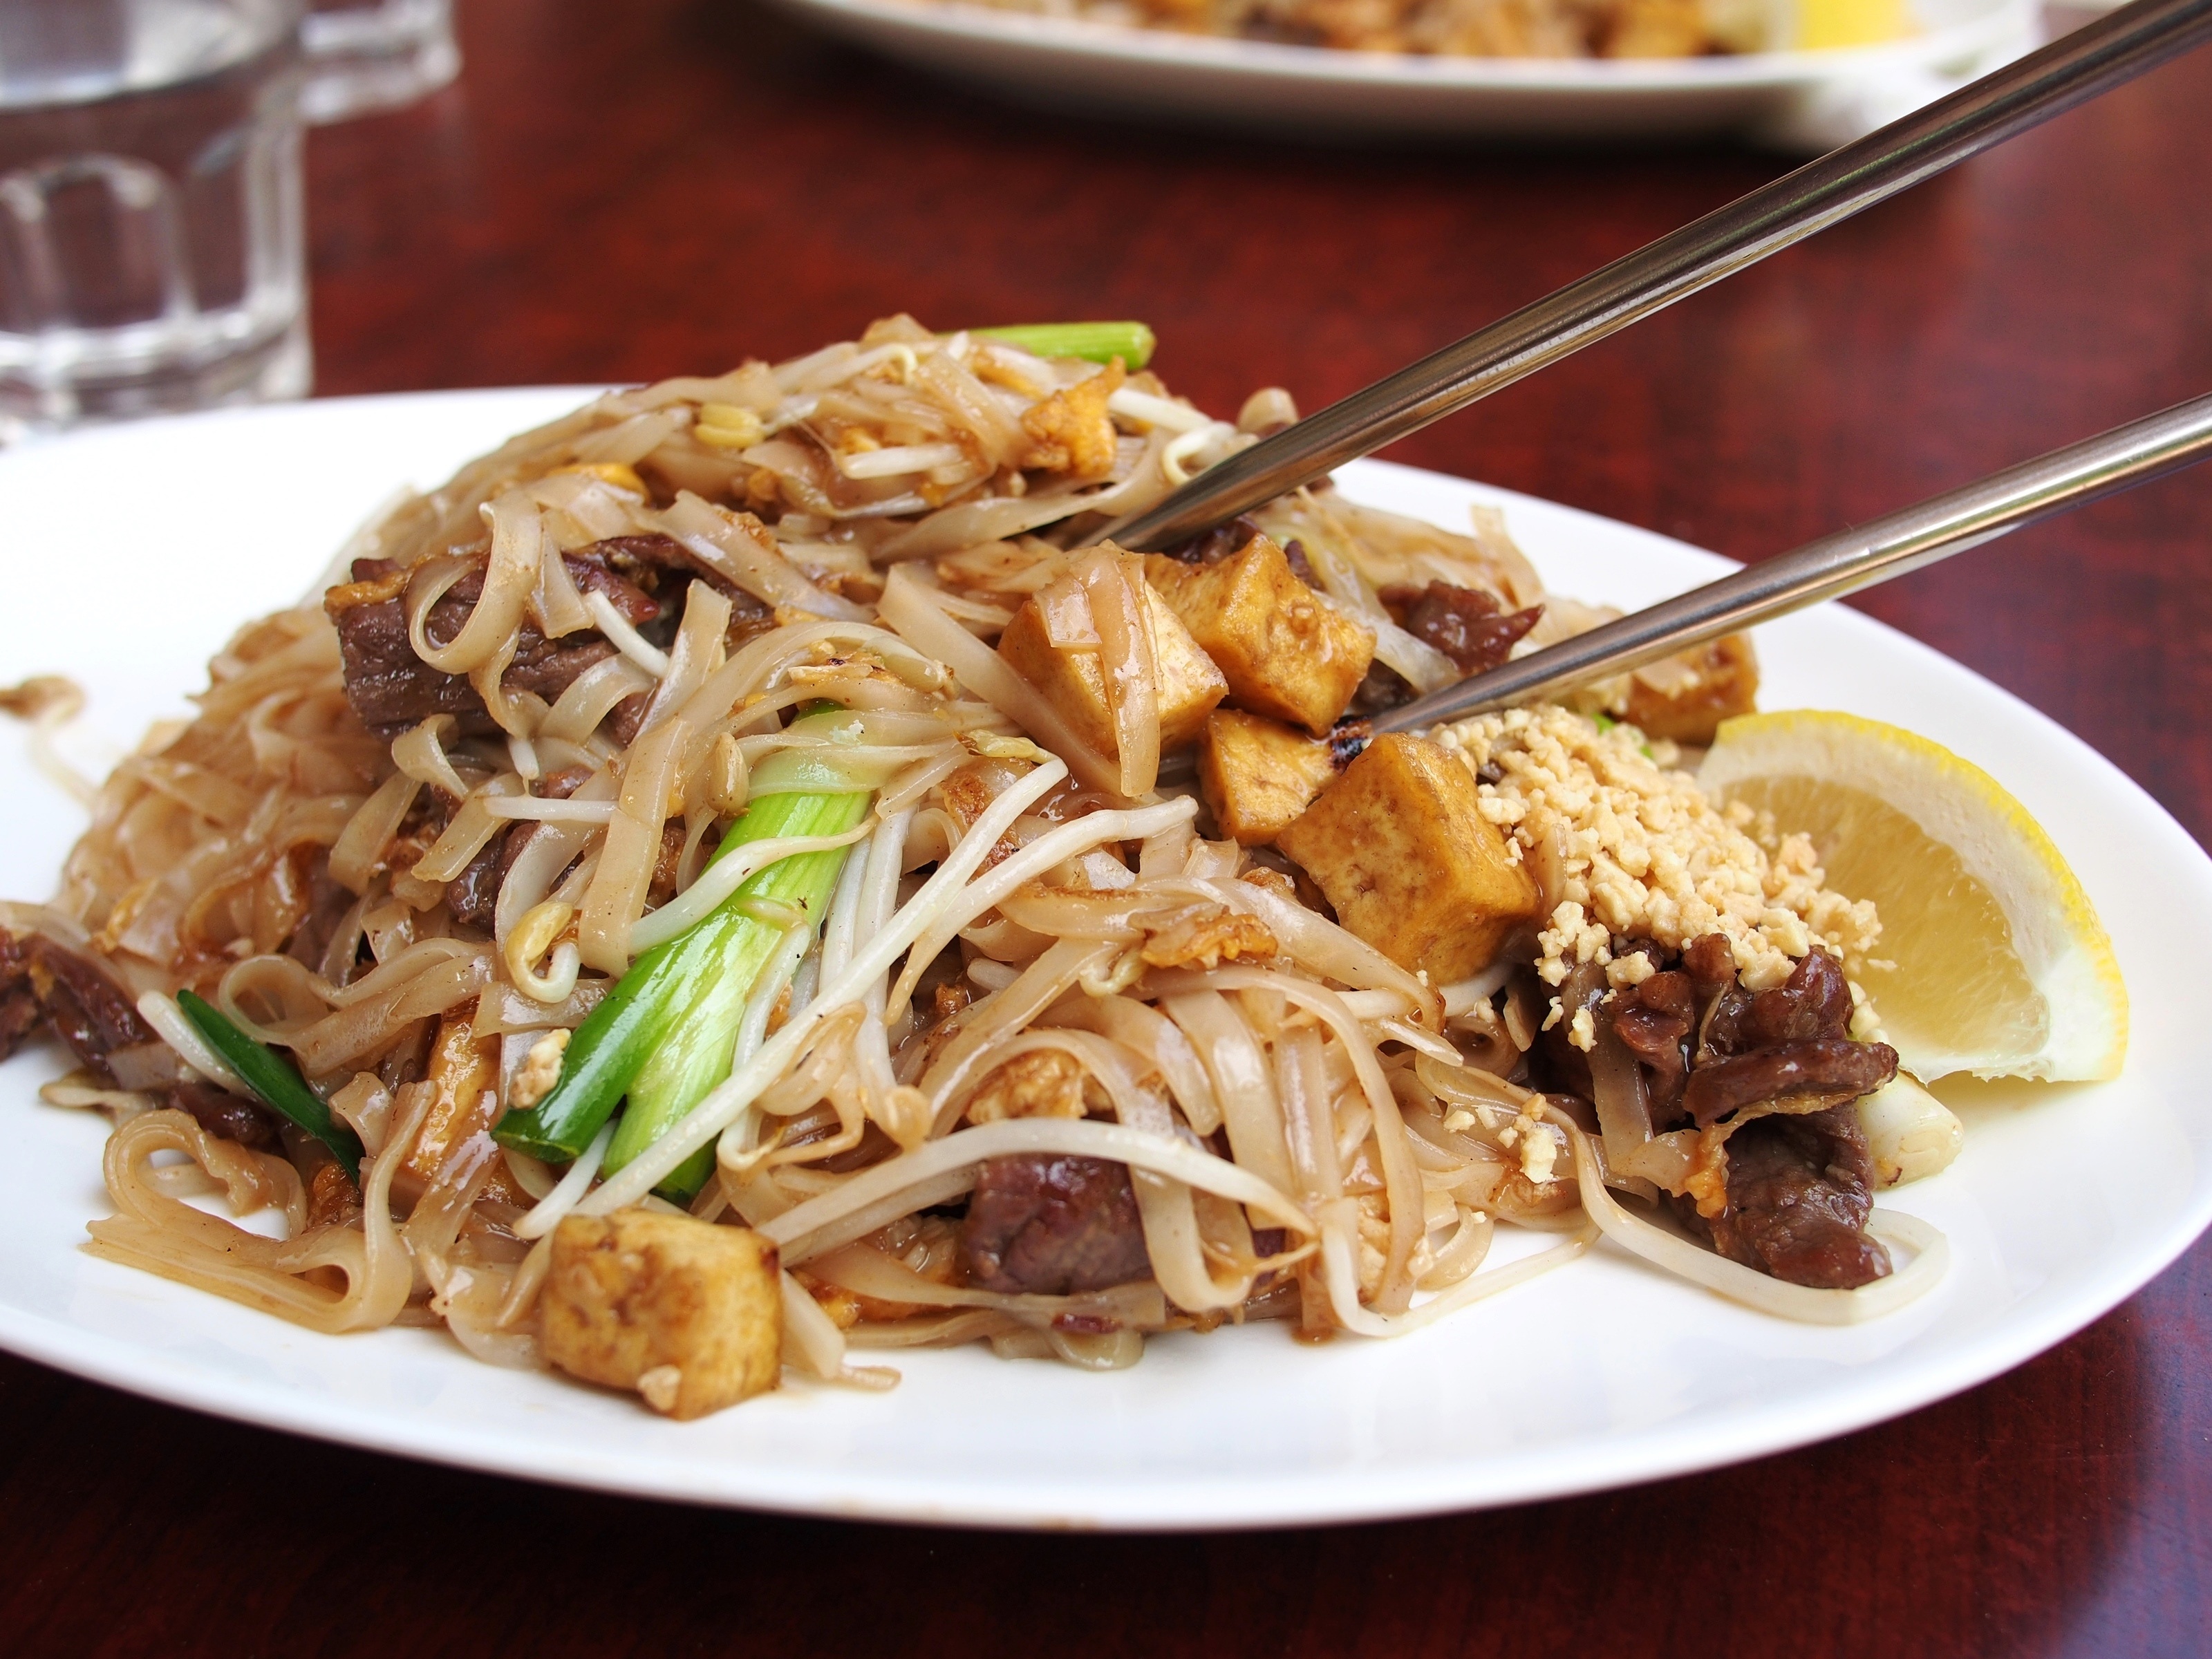
dish, meal, food, plate, meat, cuisine, pasta, noodle, asian food, noodles, street food, chopsticks, pad thai, thai food, chinese food, pulled pork, chow mein, yakisoba, fried noodles, southeast asian food, char kway teow, mie goreng, royalty free images